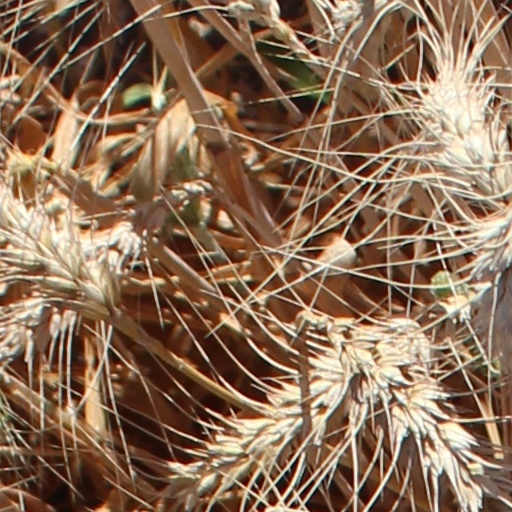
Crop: wheat